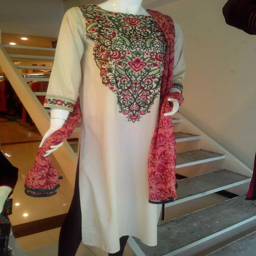
limelight winter dresses is now available at the stores .